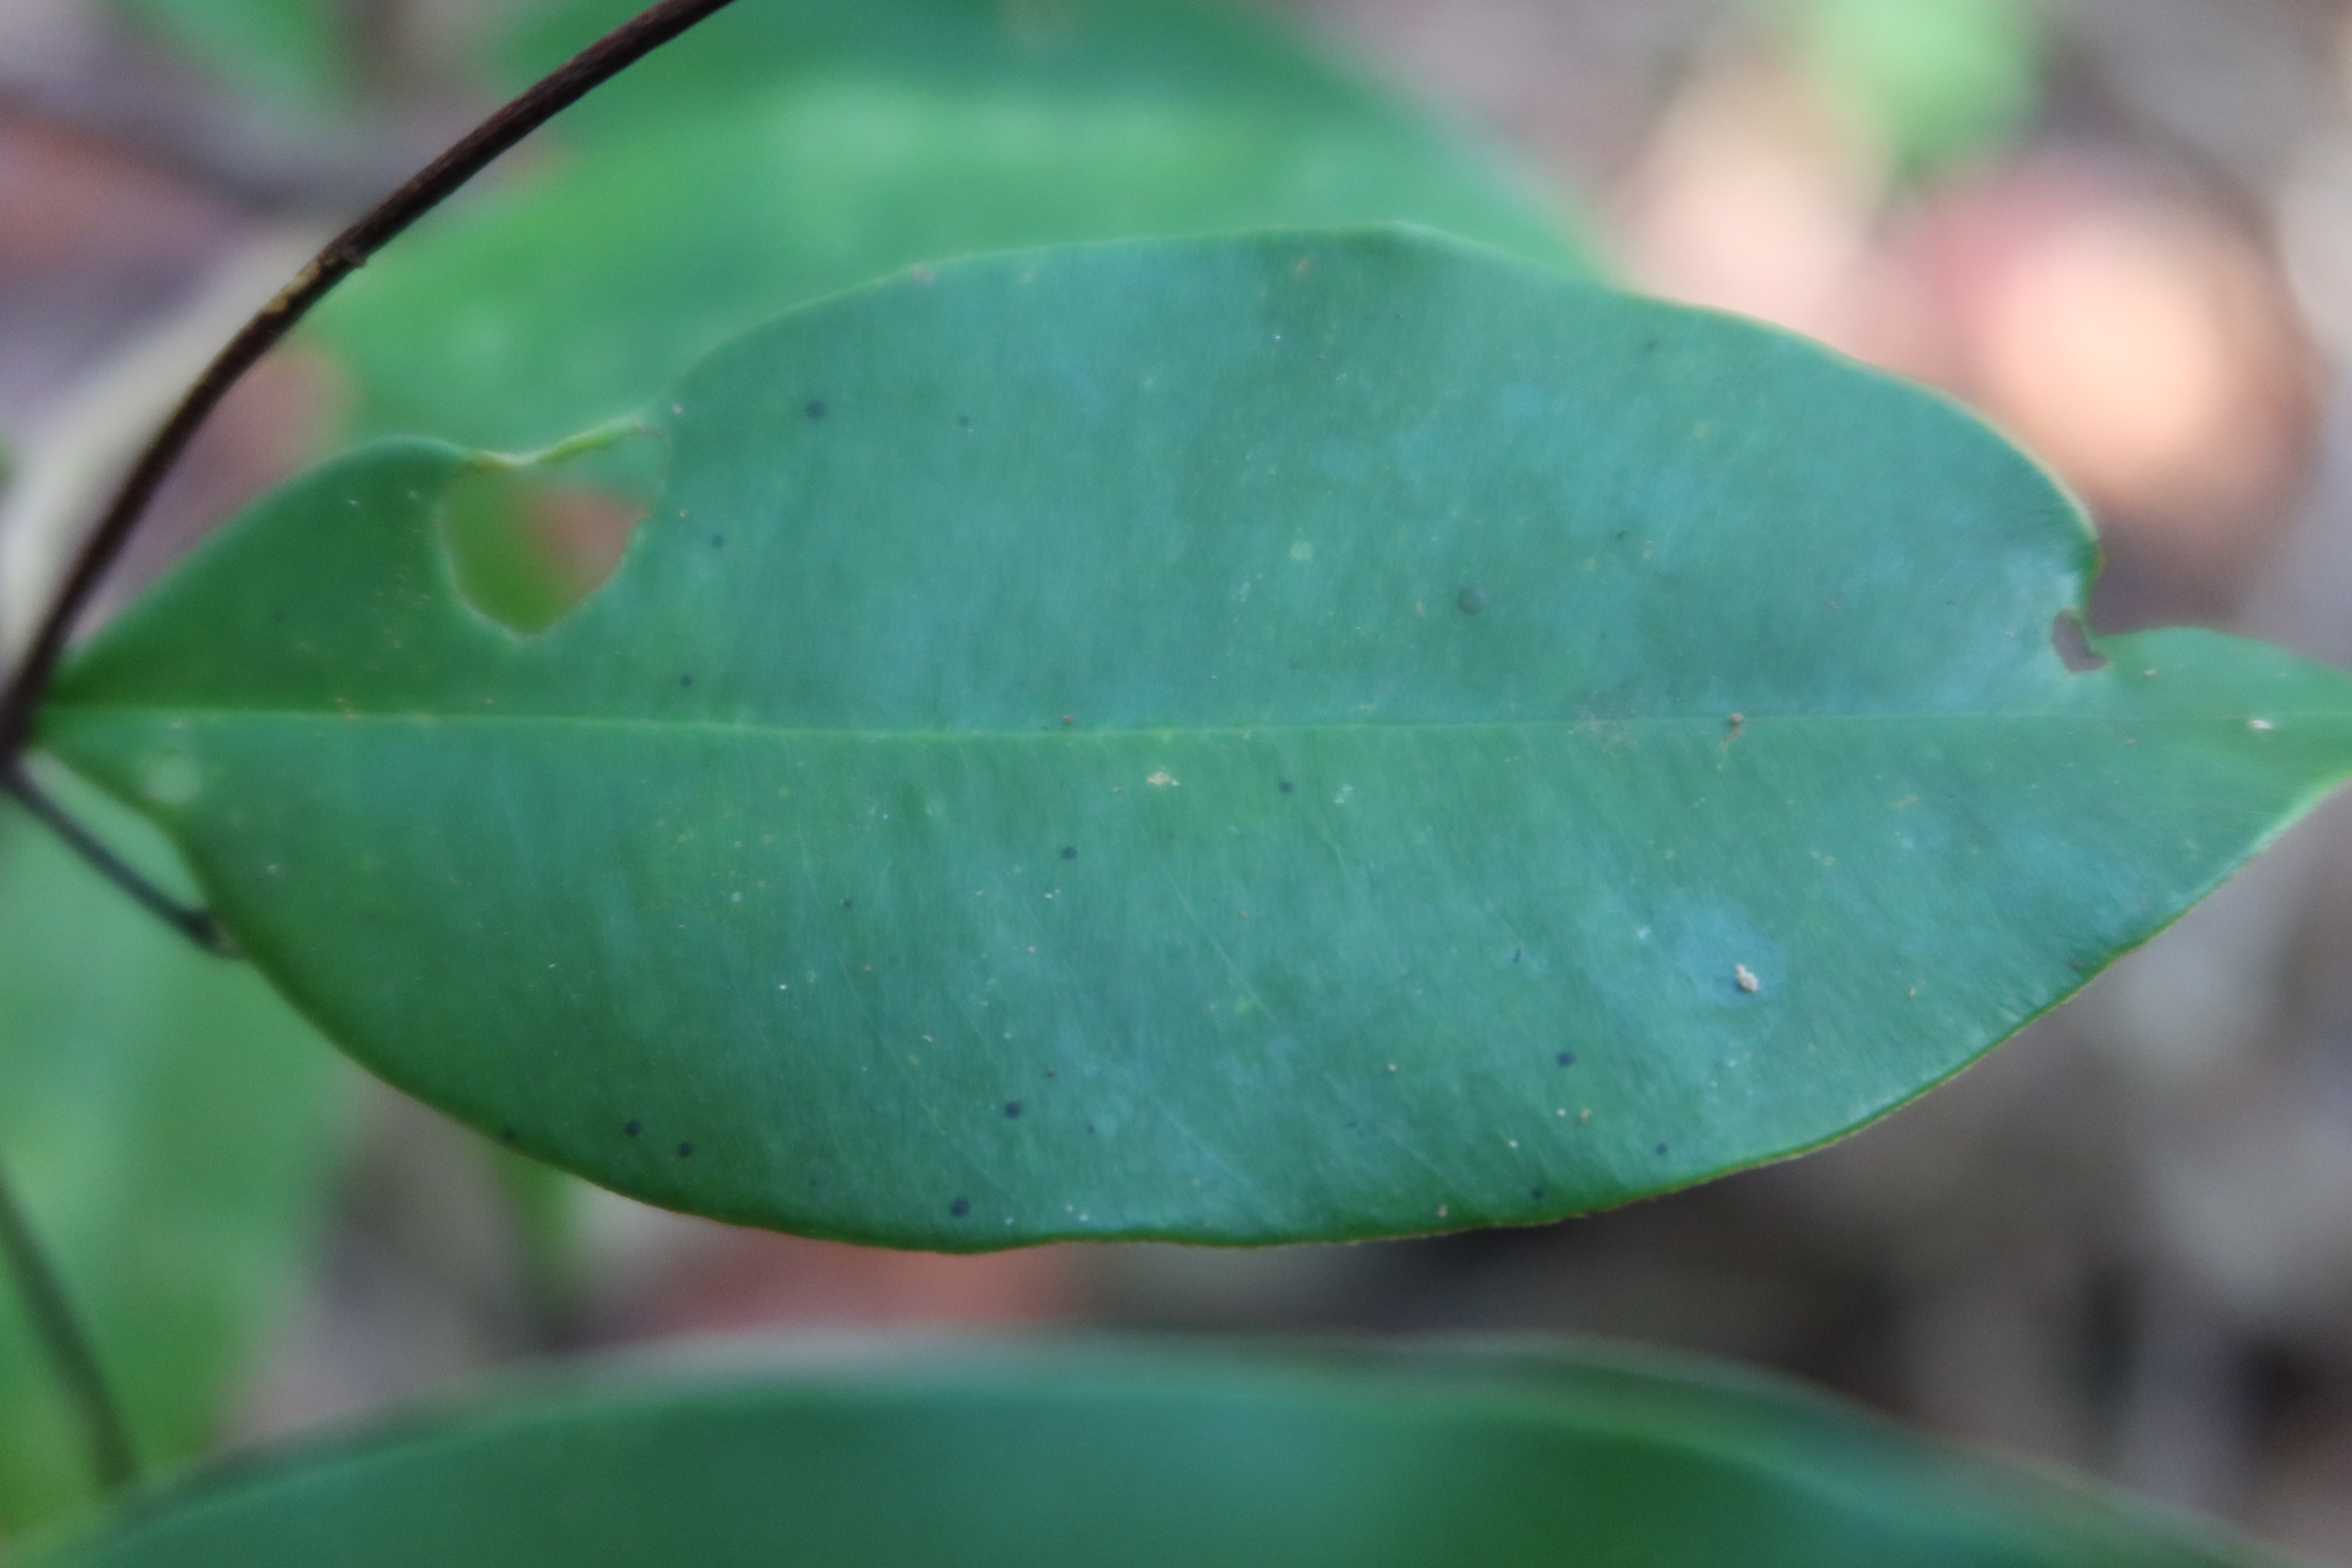
Label: Translucent lesion